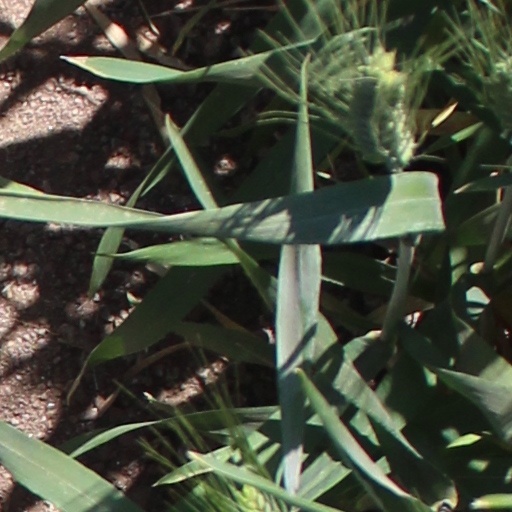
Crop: wheat